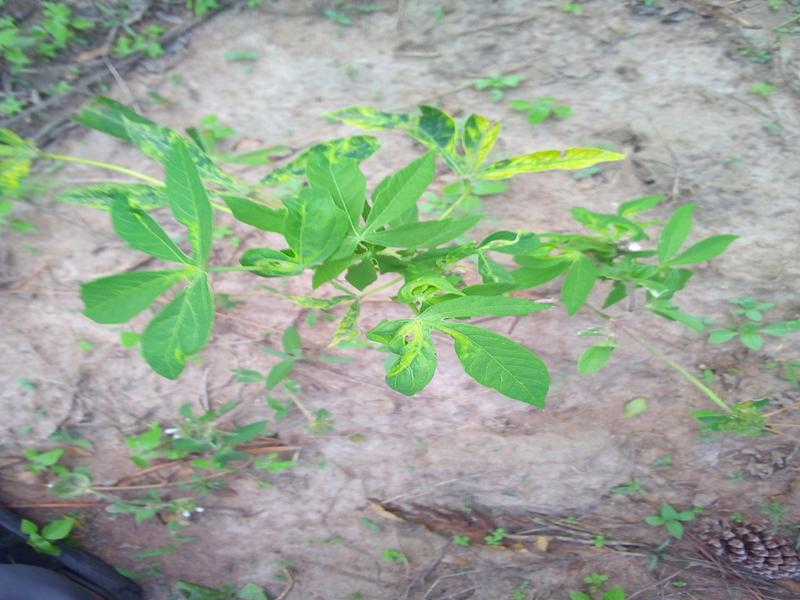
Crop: cassava
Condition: mosaic_disease